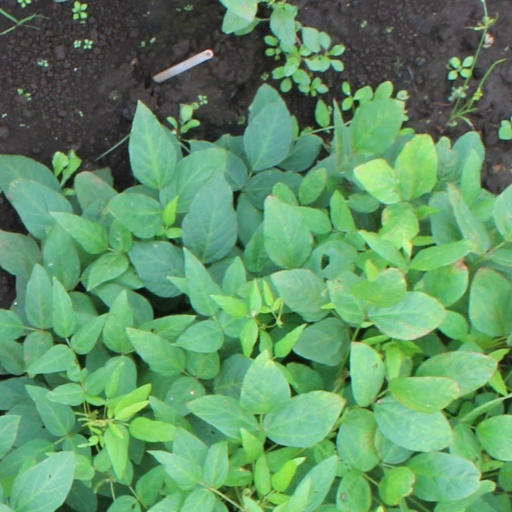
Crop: soybean